Nicolas Batum

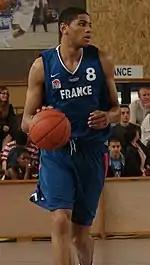
Batum with the French youth team during the 2007 Douai Tournament

On June 24, 2015, Batum was traded to the Charlotte Hornets in exchange for Gerald Henderson, Jr. and Noah Vonleh. On August 1, 2015, Batum played for Team Africa at the 2015 NBA Africa exhibition game. He made his debut for the Hornets in the team's season opener against the Miami Heat on October 28, recording 9 points and 6 rebounds in a 104–94 loss. On November 15, he scored a season-high 33 points in a 106–94 win over the Portland Trail Blazers. The following day, he was named Eastern Conference Player of the Week for games played Monday, November 9 through Sunday, November 15. It was the first career Player of the Week award for Batum, who led the Hornets to a 3–1 record on the week. On December 9, he recorded his fifth career triple-double with 10 points, 11 rebounds and 11 assists in a 99–81 win over the Miami Heat. In early January, he missed four games with a right toe injury. Later that month, he missed three more games with the same injury. On March 29, he recorded his second triple-double of the season with 19 points, 12 rebounds and 12 assists in a 100–85 win over the Philadelphia 76ers.